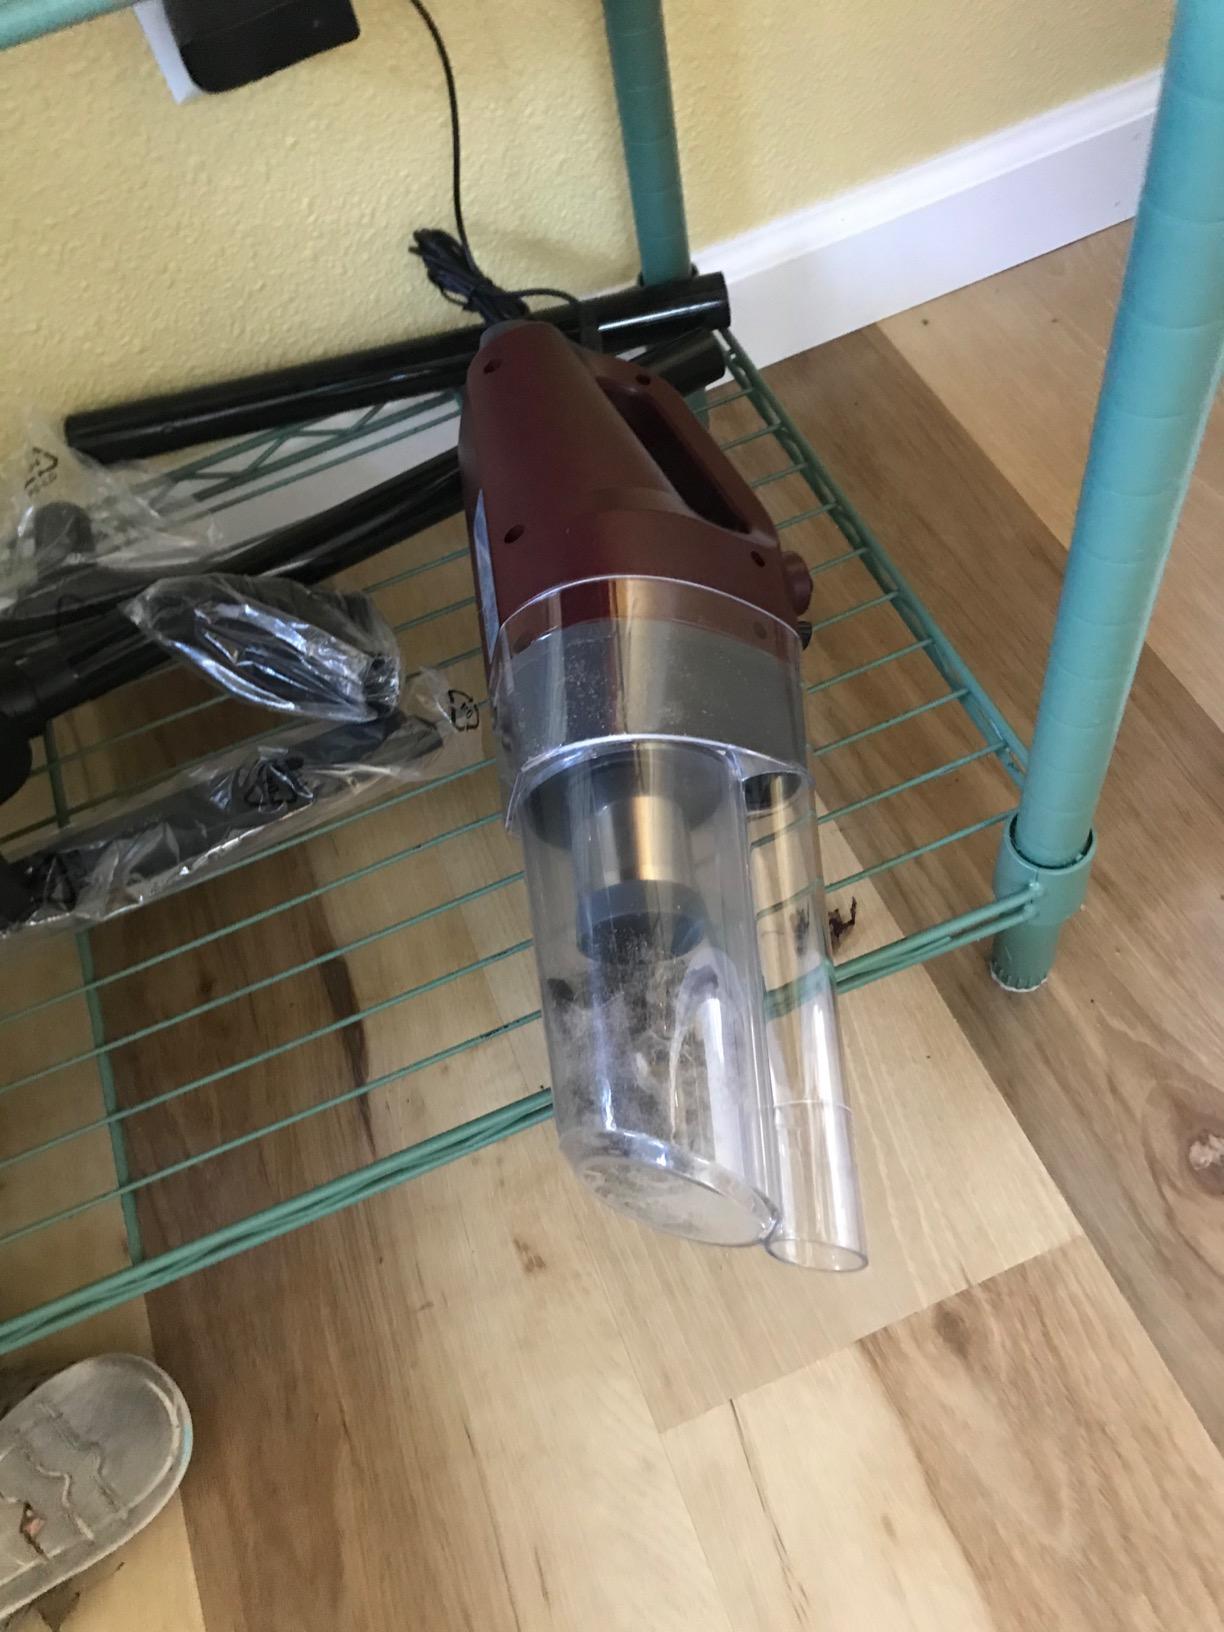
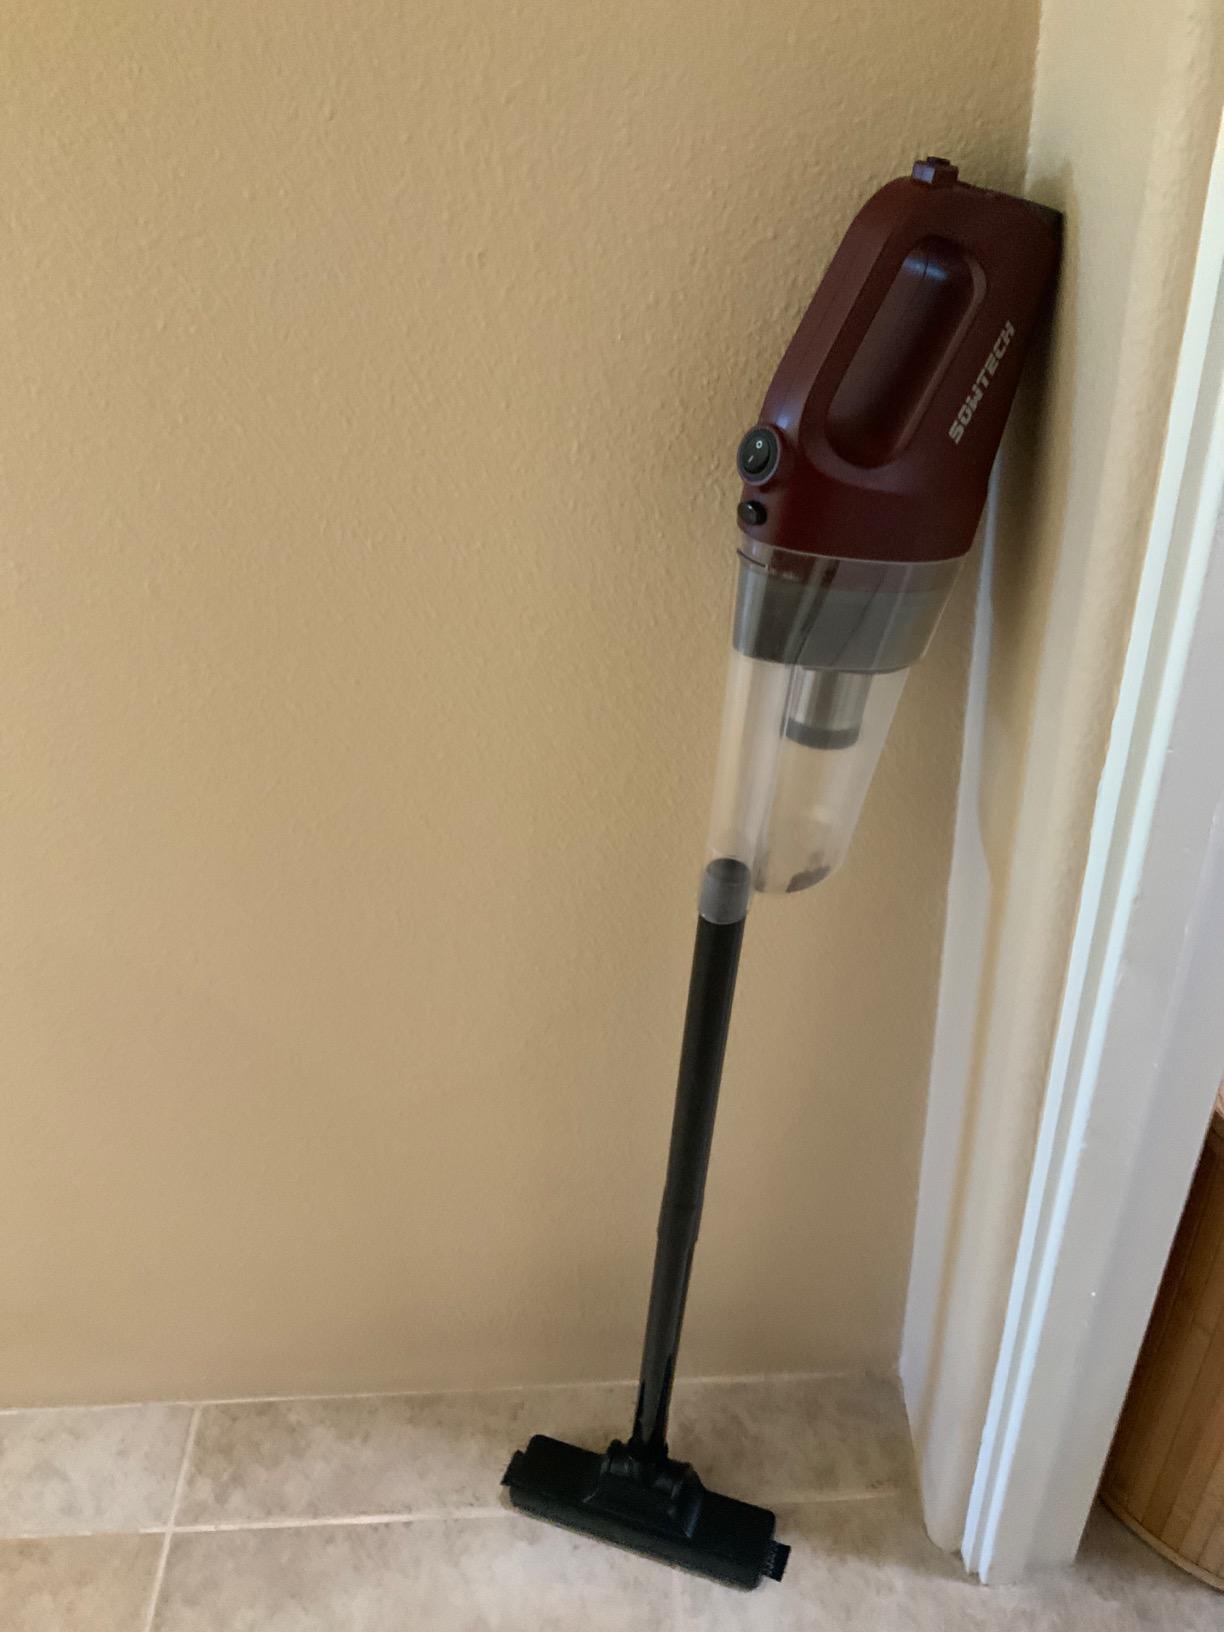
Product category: items_vacuum
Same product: yes